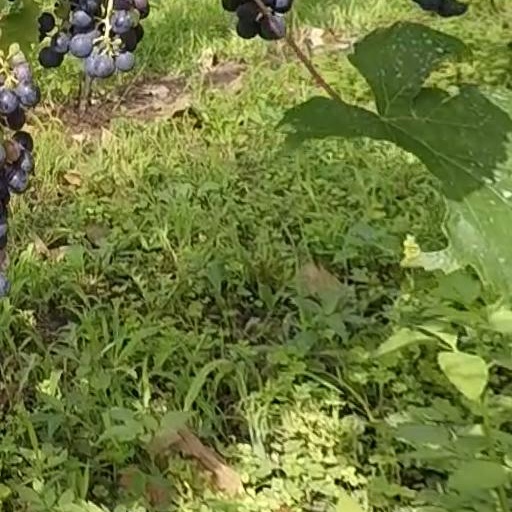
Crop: grape